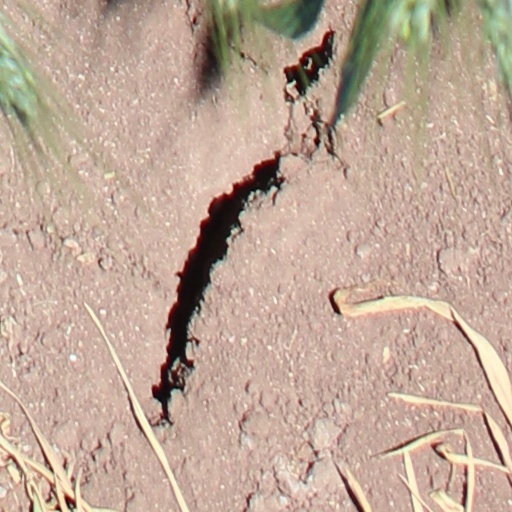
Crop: wheat